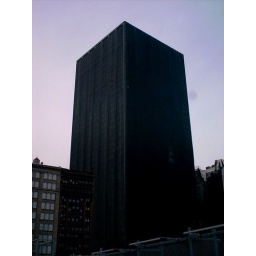
This building must have sustained heavy dammage. It was completely wrapped in this black net.